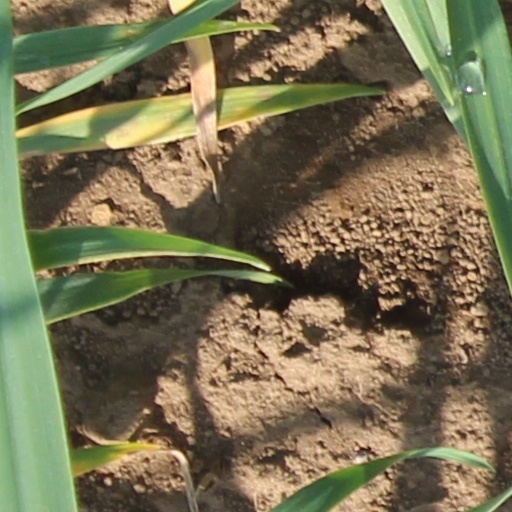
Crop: wheat